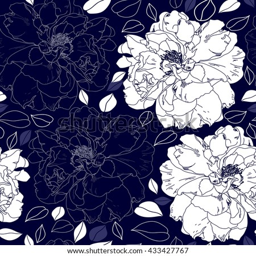
seamless pattern with white flowers on a blue background .